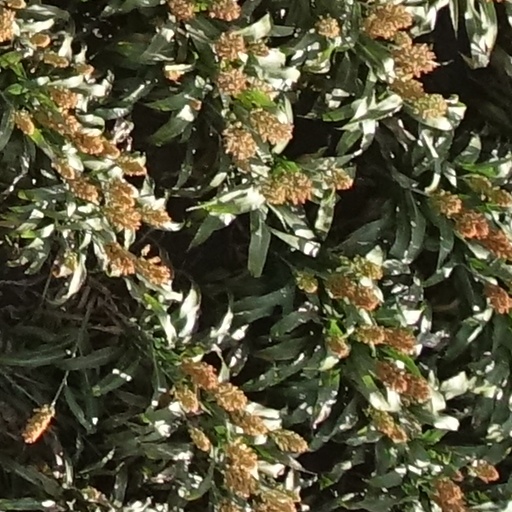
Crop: sorghum